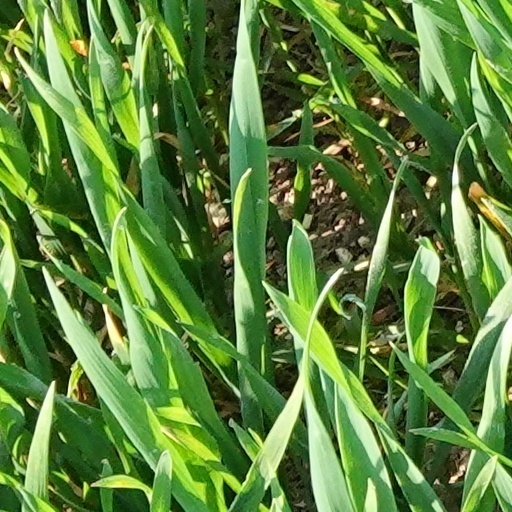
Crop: wheat